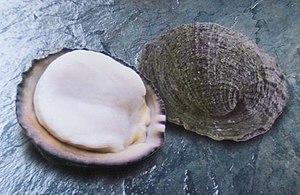
La pêche sous-marine ou pêche en plongée, aussi appelée chasse sous-marine, est une forme de pêche réalisée en plongée, qui consiste à capturer sous l'eau certains poissons et mollusques ainsi qu'à prélever des algues, oursins, crustacés, éponges et perles.
Les fruits de mer sont un nom donné aux animaux invertébrés marins comestibles. Dans l'acception la plus usuelle, il s'agit d'une grande variété d'organismes marins, à l'exception des poissons et des mammifères.
Concholepas est un genre de mollusques gastéropodes prédateurs, de la famille des Muricidae.